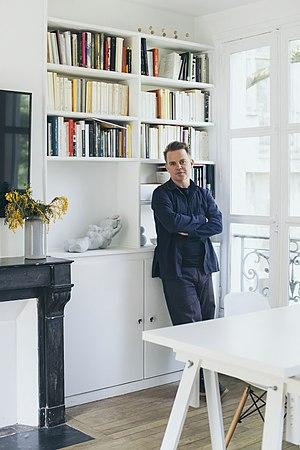
Grégory Chatonsky est un artiste franco-canadien né le 4 mai 1971 à Paris. Il vit et travaille à Paris et Montréal.